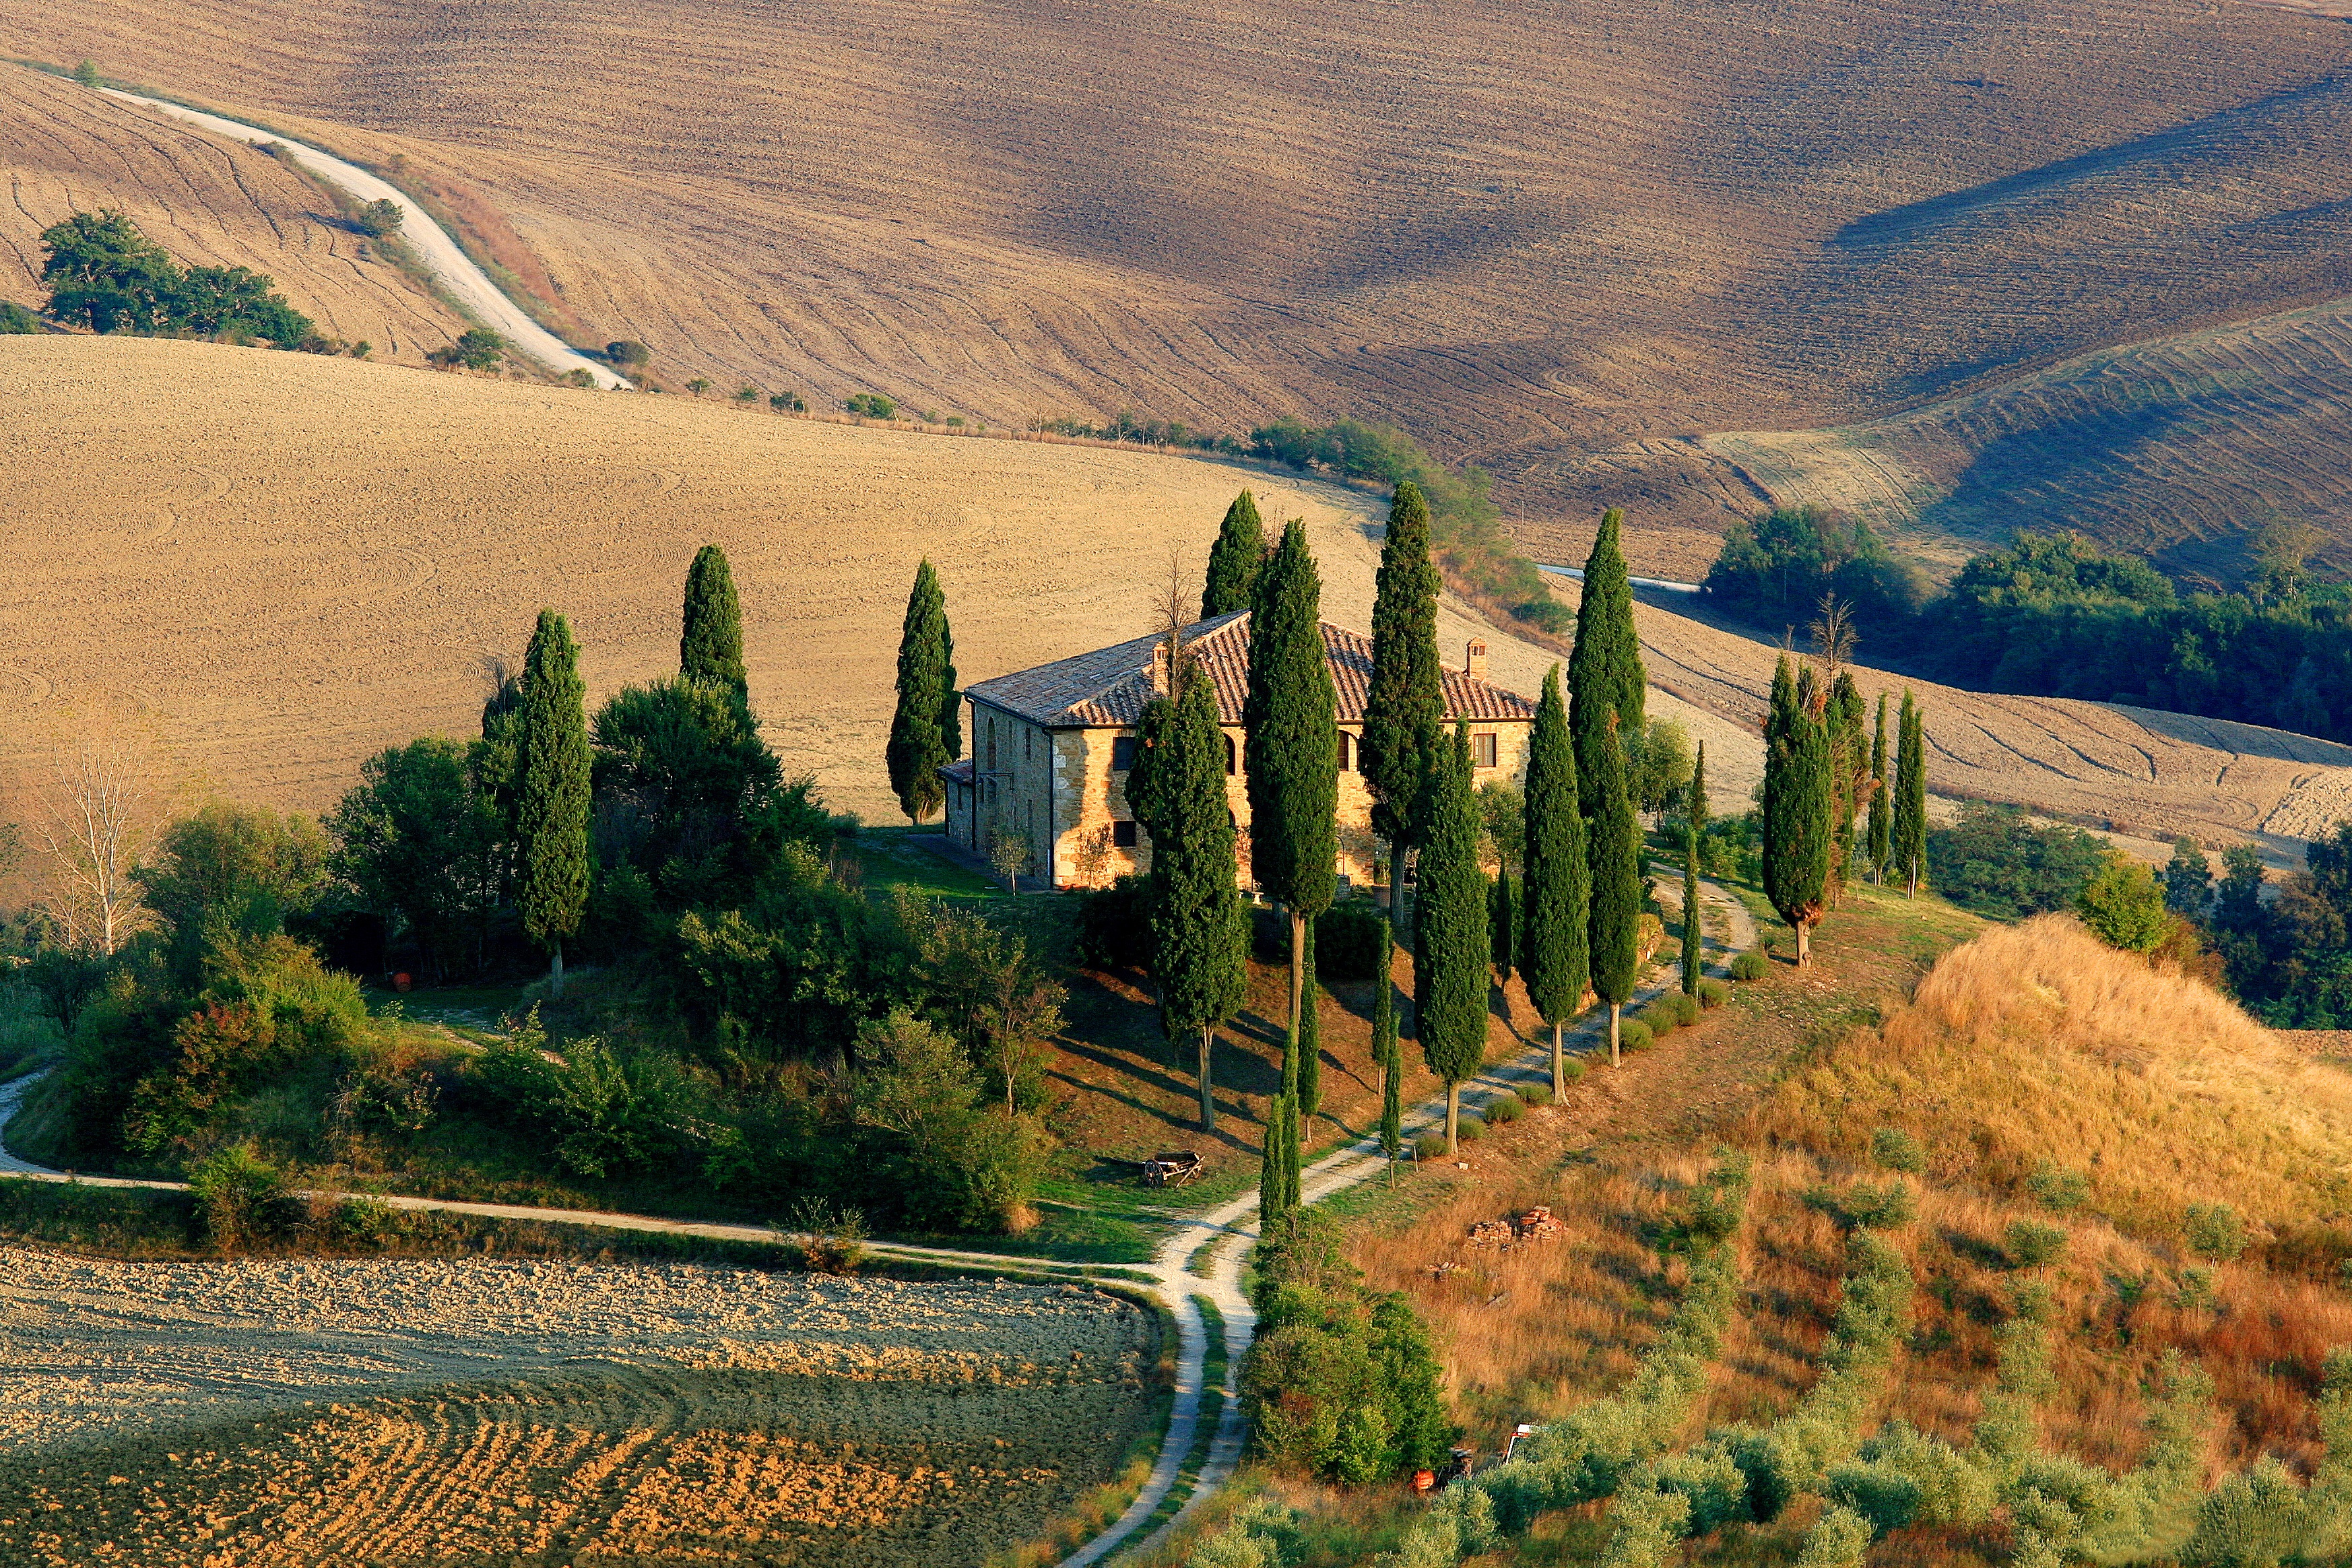
landscape, mountain, field, farm, meadow, hill, flower, valley, mountain range, village, transport, tuscany, agriculture, plateau, cypress, rural area, aerial photography, mountainous landforms